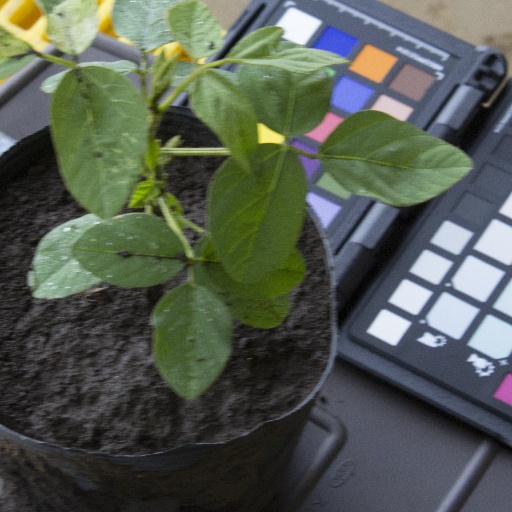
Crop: soybean